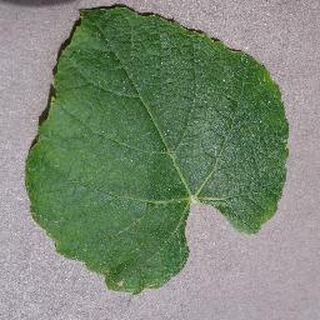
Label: healthy_grape